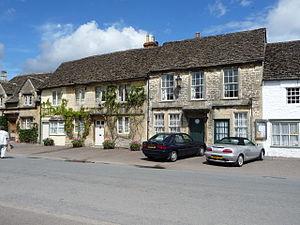
Orgueil et Préjugés est une mini-série britannique en six épisodes de 50 minutes, produite par Sue Birtwistle et réalisée par Simon Langton sur un scénario d'Andrew Davies d'après le roman éponyme de Jane Austen. Diffusée pour la première fois entre le 24 septembre et le 29 octobre 1995 sur BBC One, puis du 14 au 16 janvier 1996 sur A&E Network aux États-Unis, en trois doubles épisodes de 90 minutes, elle fait rapidement l'objet d'éditions en vidéocassettes, puis en DVD et enfin en Blu-Ray. En juin 2012 Arte inaugure par cette mini-série un cycle consacré à Jane Austen.